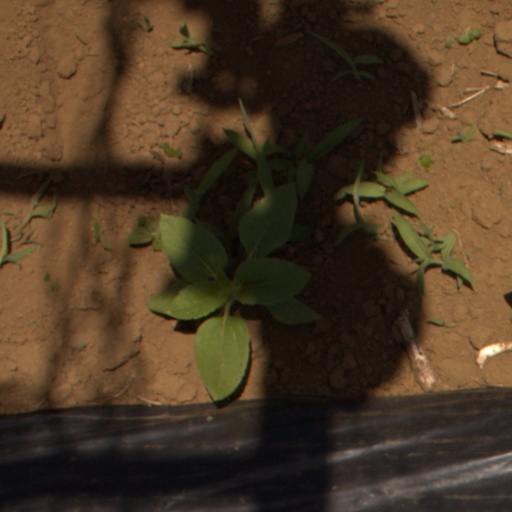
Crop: Jerusalem artichoke